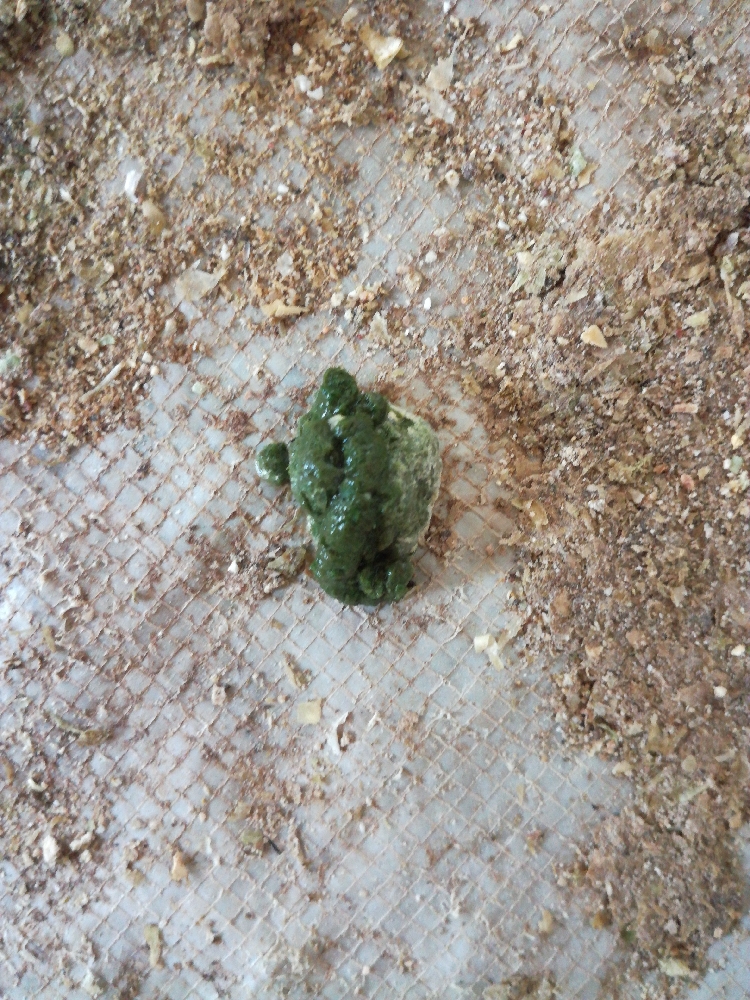
PCR-confirmed diagnosis: Newcastle disease